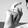
ASL letter: X